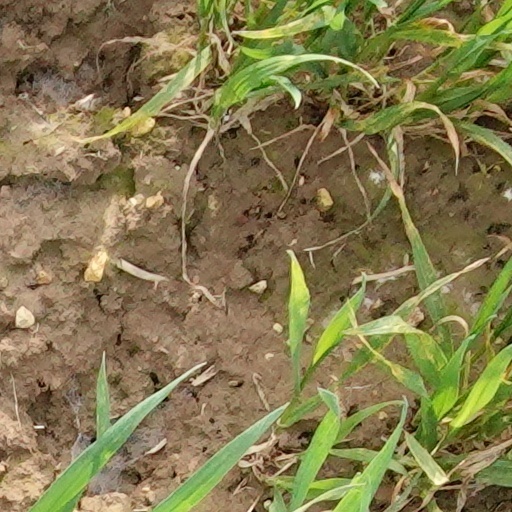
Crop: wheat